Philip Heise

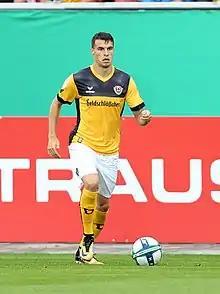
Heise with Dynamo Dresden in 2017

Philip Michael Heise (born 20 June 1991) is a German professional footballer who plays as a left-back.